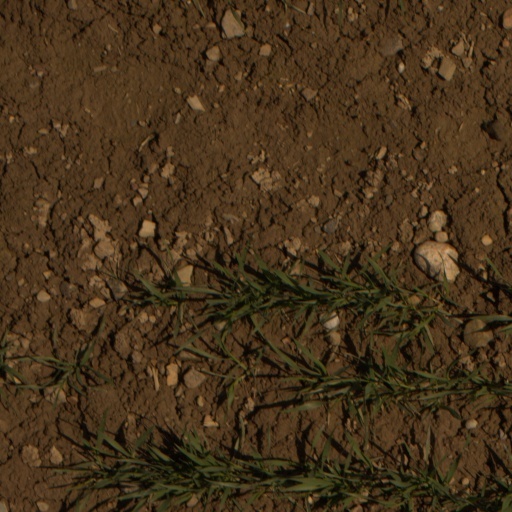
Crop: wheat